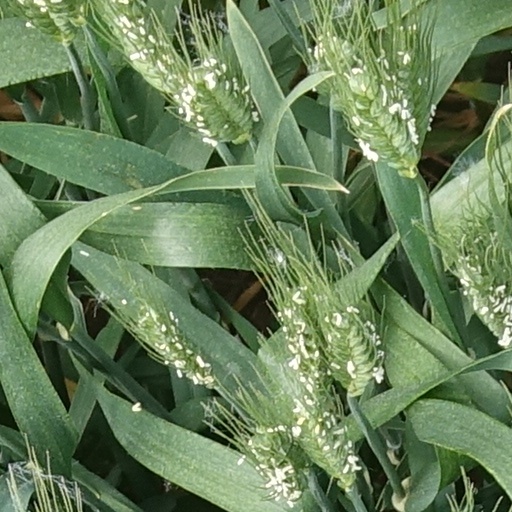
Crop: wheat